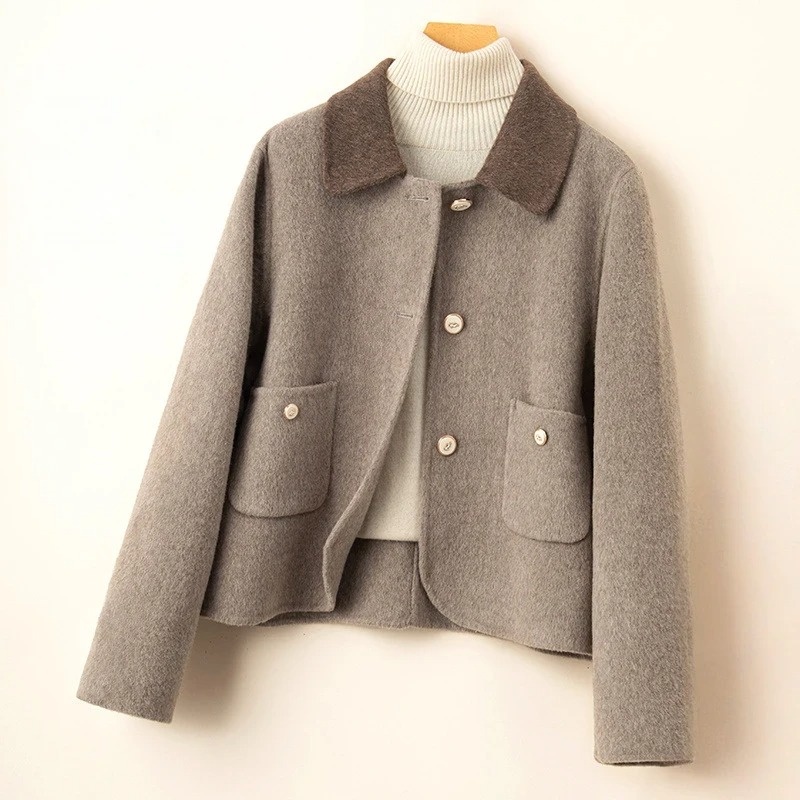
MARINA™ WOOL COAT
Brand: HAVERY RIDGE
Spun from pure wool, this coat brings a sense of lived-in ease and modern romance. A gently structured shape meets raw textures — made for days that wander.
Category: Apparel & Accessories > Clothing > Outerwear > Coats & Jackets > Wrap Coats